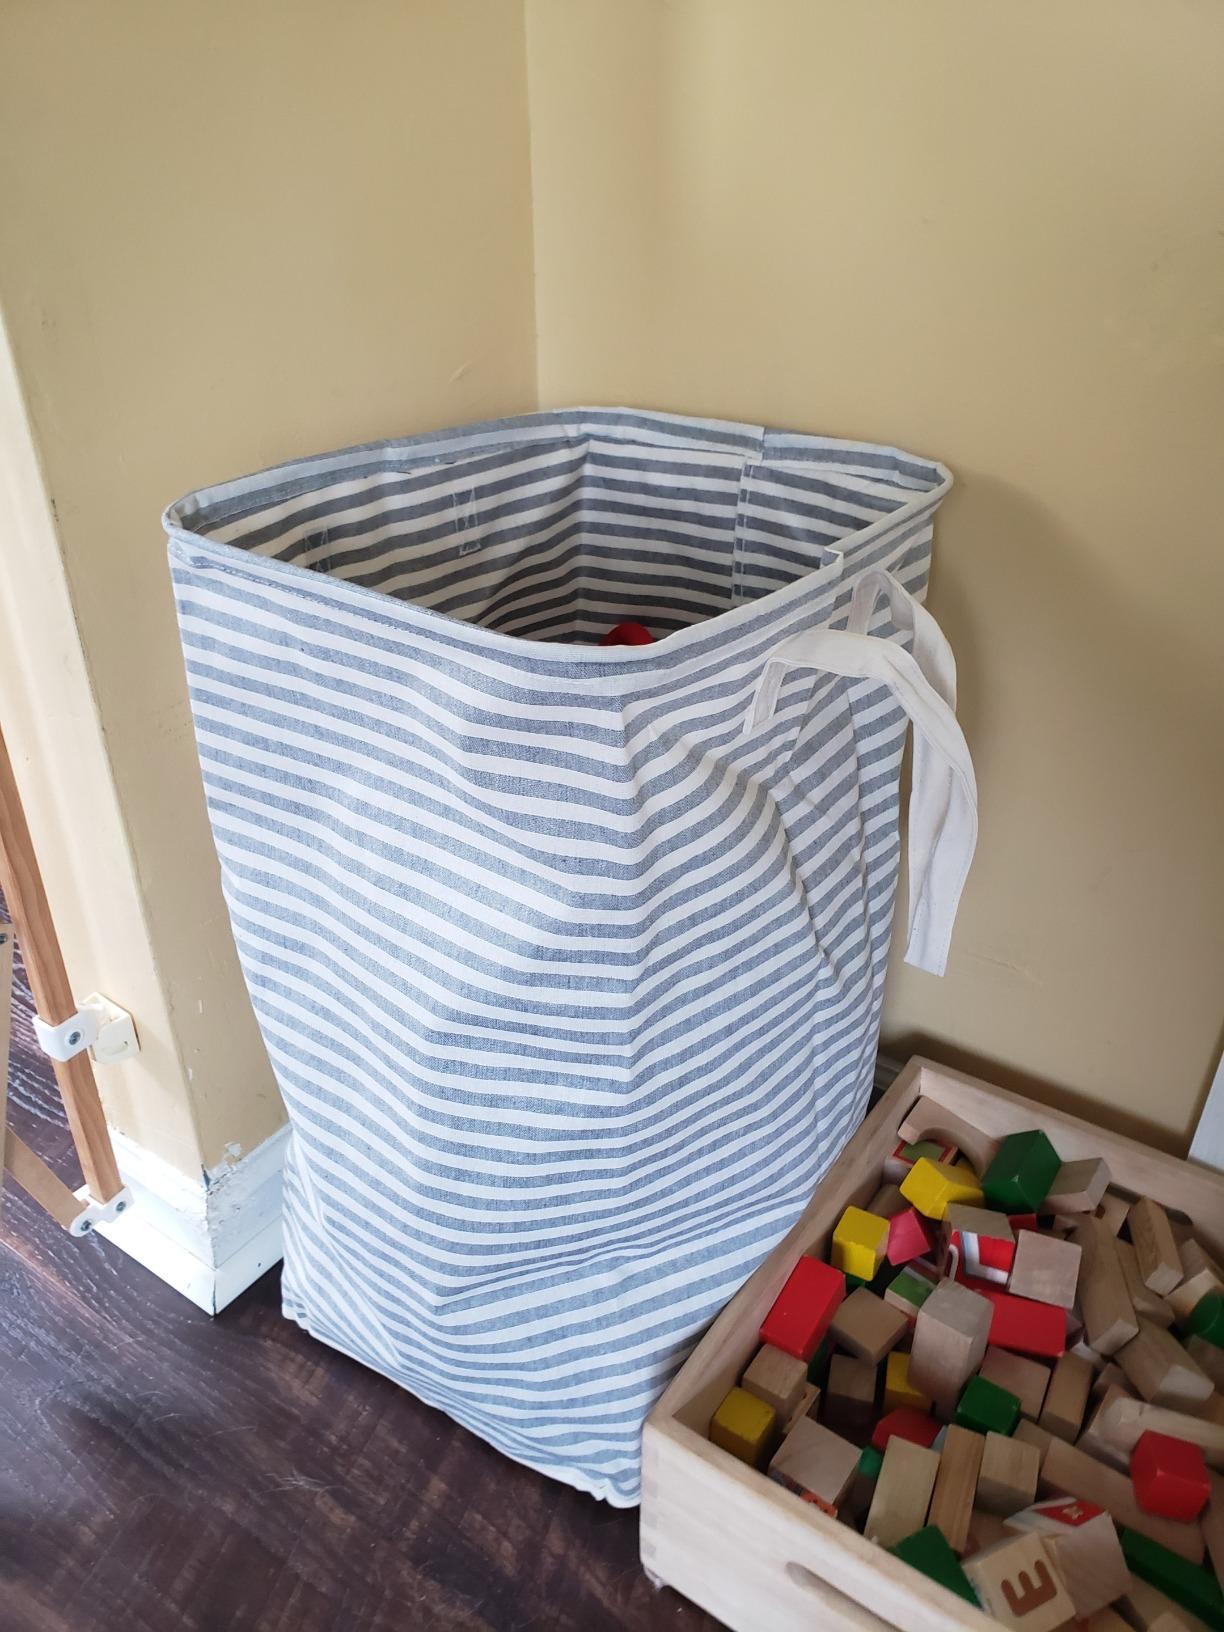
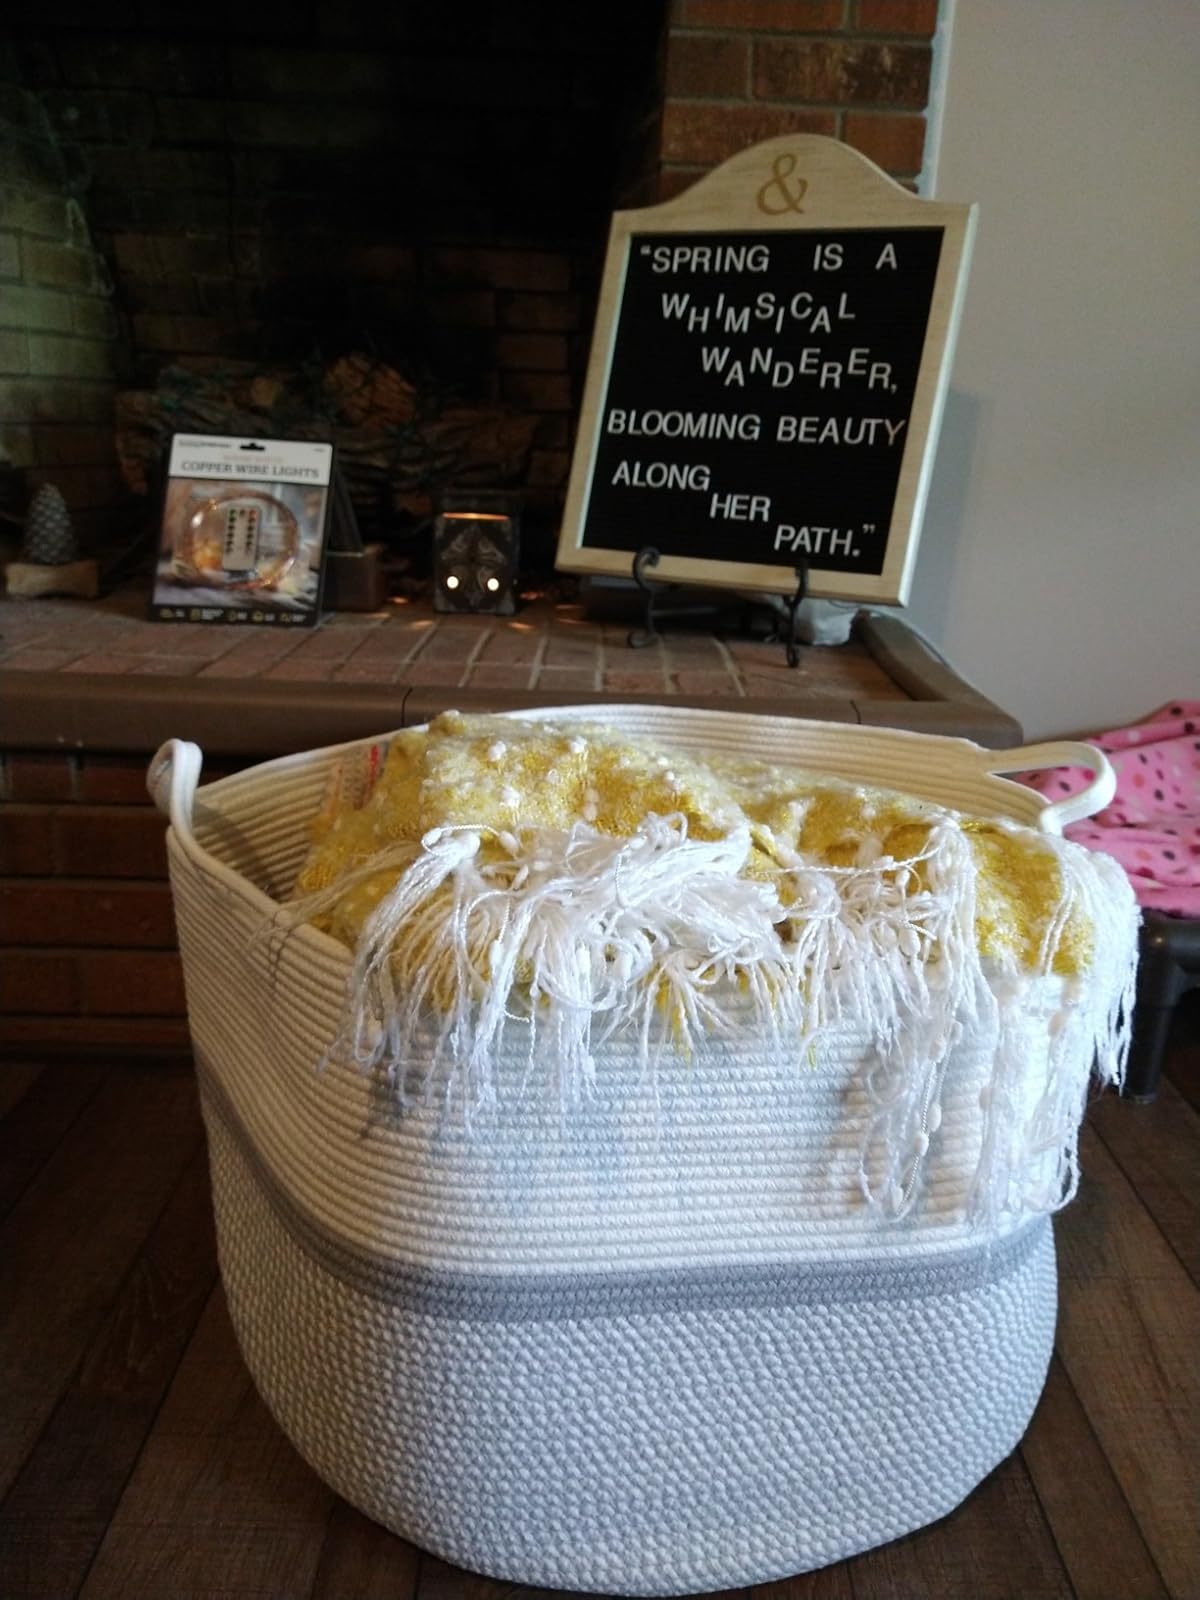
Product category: items_hamper
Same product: no